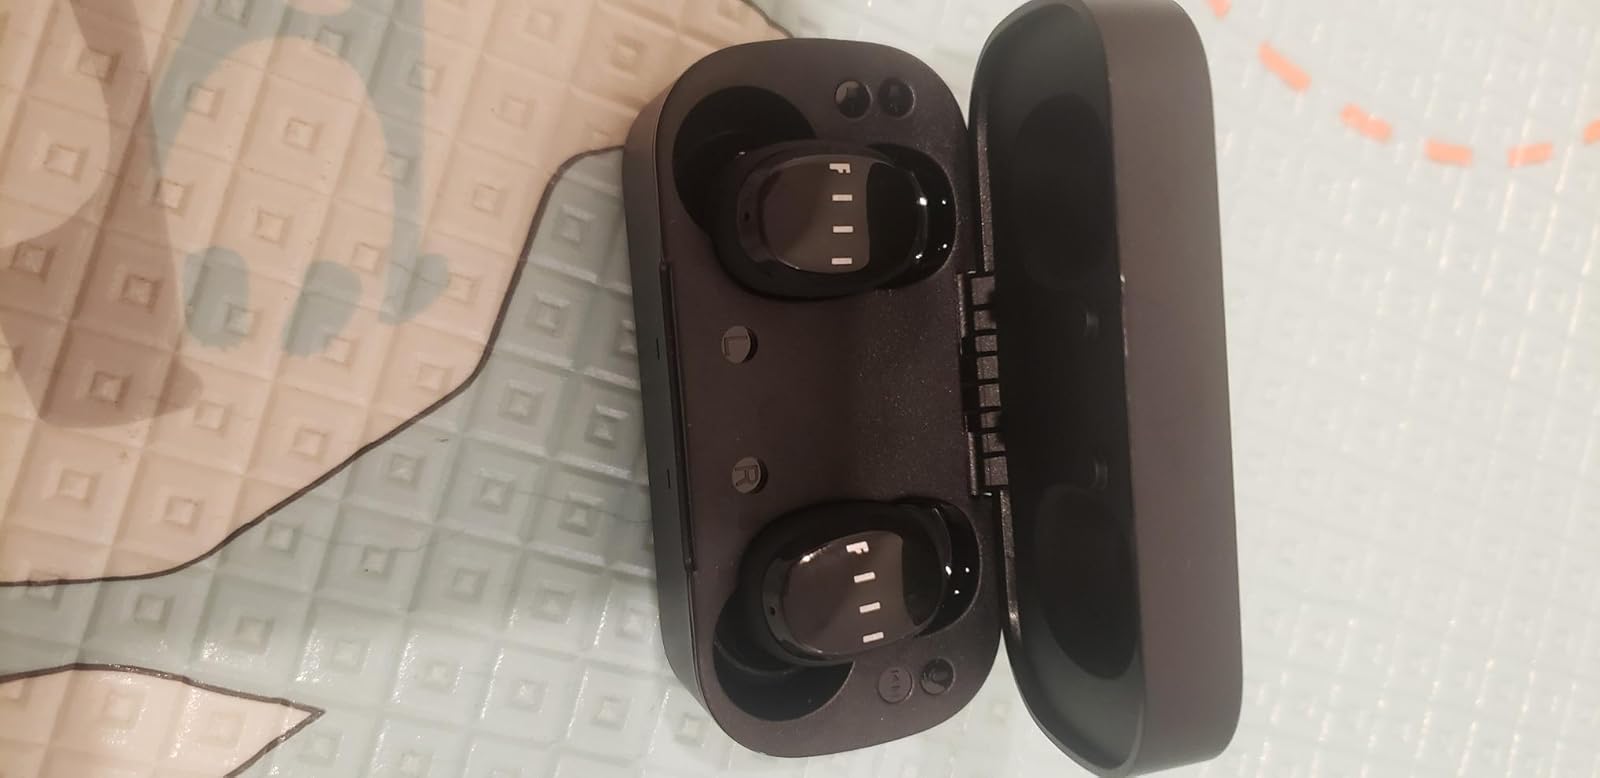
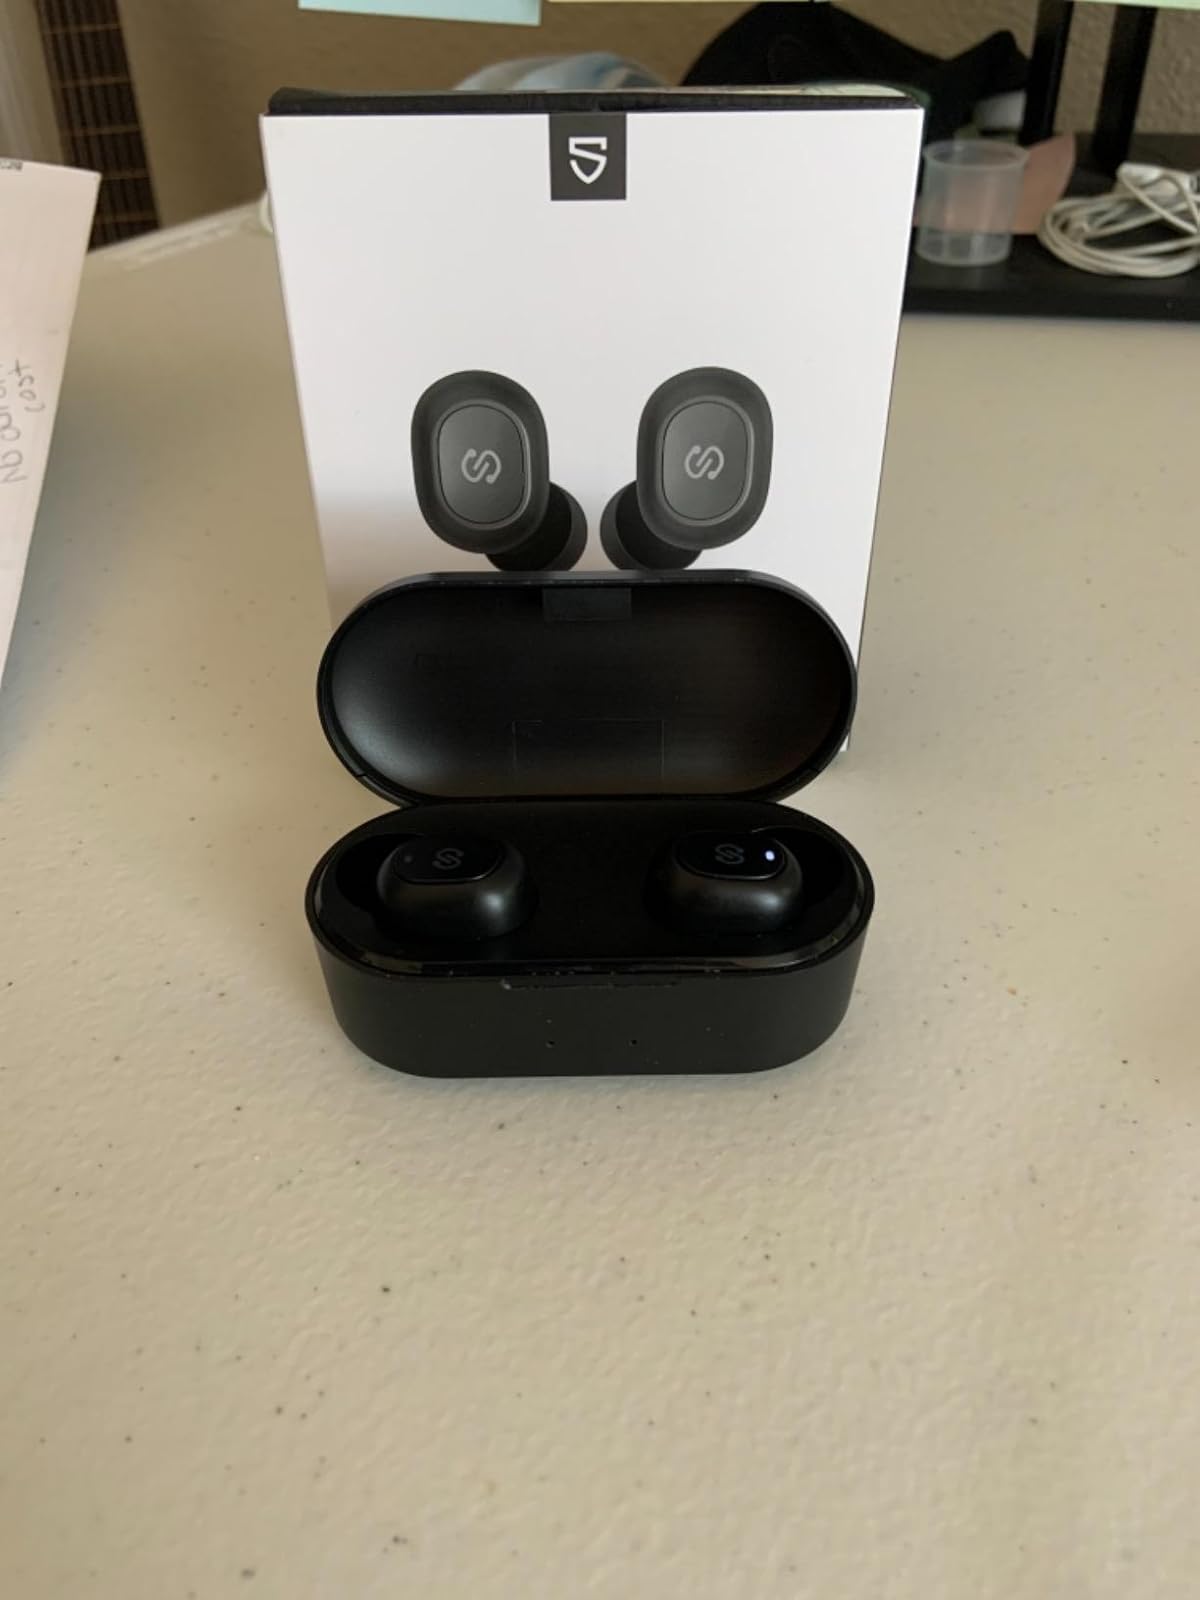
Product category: earbuds
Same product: no